Eight Girls in a Boat (1934 film)

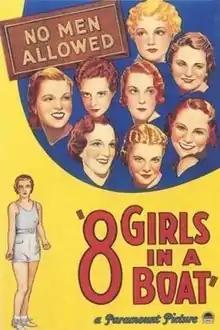
Theatrical release poster

Eight Girls in a Boat is a 1934 American Pre-Code drama film directed by Richard Wallace and written by Helmut Brandis, Lewis R. Foster and Casey Robinson. It is a remake of the 1932 German film "Eight Girls in a Boat", which was also co-written by Brandis.